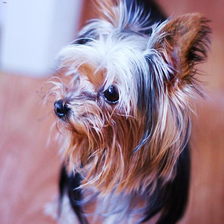
Species: dog
Breed: yorkshire terrier